Suzanne Lilar

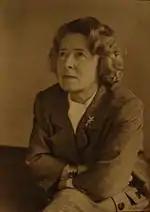
"Suzanne Lilar by Charles Leirens, signed, 1950's"

In 1919 Lilar attended the State University of Ghent, where she studied philosophy and was the first woman to receive a law degree in 1925. During her studies she attended a seminar on Hadewych. Her interest in the 13th century poet and mystic would play an important role in her later essays, plays and novels. Lilar's historico-cultural insight, her analysis of consciousness and emotion, her search for beauty and love are at the same time current and timeless.